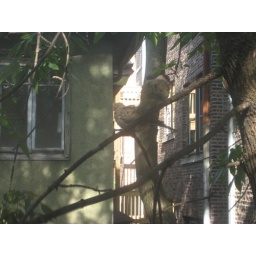
I spotted the two doves who hang out in my yard taking a nap in the tree outside my kitchen window.